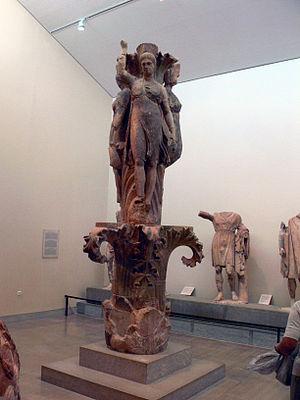
Delphes est le site d'un sanctuaire panhellénique, situé au pied du mont Parnasse, en Phocide, où parle l'oracle d'Apollon à travers sa prophétesse, la Pythie qui était assise dans une salle du temple d’Apollon et parlait au nom du dieu. Elle répondait aux questions qui lui étaient posées ; ces réponses étaient aussitôt traduites en phrases par des prêtres. Delphes abrite également l'Omphalos ou « nombril du monde ». Investie d'une signification sacrée, le sanctuaire est, du VIᵉ au IVᵉ siècle av. J.-C., le véritable centre et le symbole de l'unité du monde grec. Les sanctuaires panhelléniques sont des complexes architecturaux extérieurs aux cités. Ils constituent les seuls lieux où tous les anciens Grecs, et certains barbares prennent part à des célébrations religieuses communes.